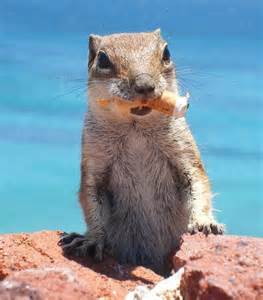
Label: scoiattolo